Motorways in North Macedonia

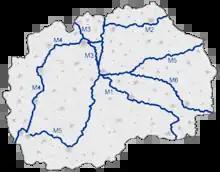
Macedonian Motorways map

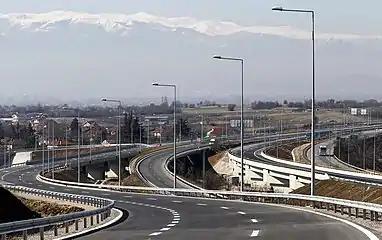
A1/A2/A4 Interchange at Miladinovci, North Macedonia

The system has inherited some from the former Yugoslavia, although new sections have been completely built in the recent years. Pay-tolls (Macedonian: "patarini") remain in place and the speed limit is .